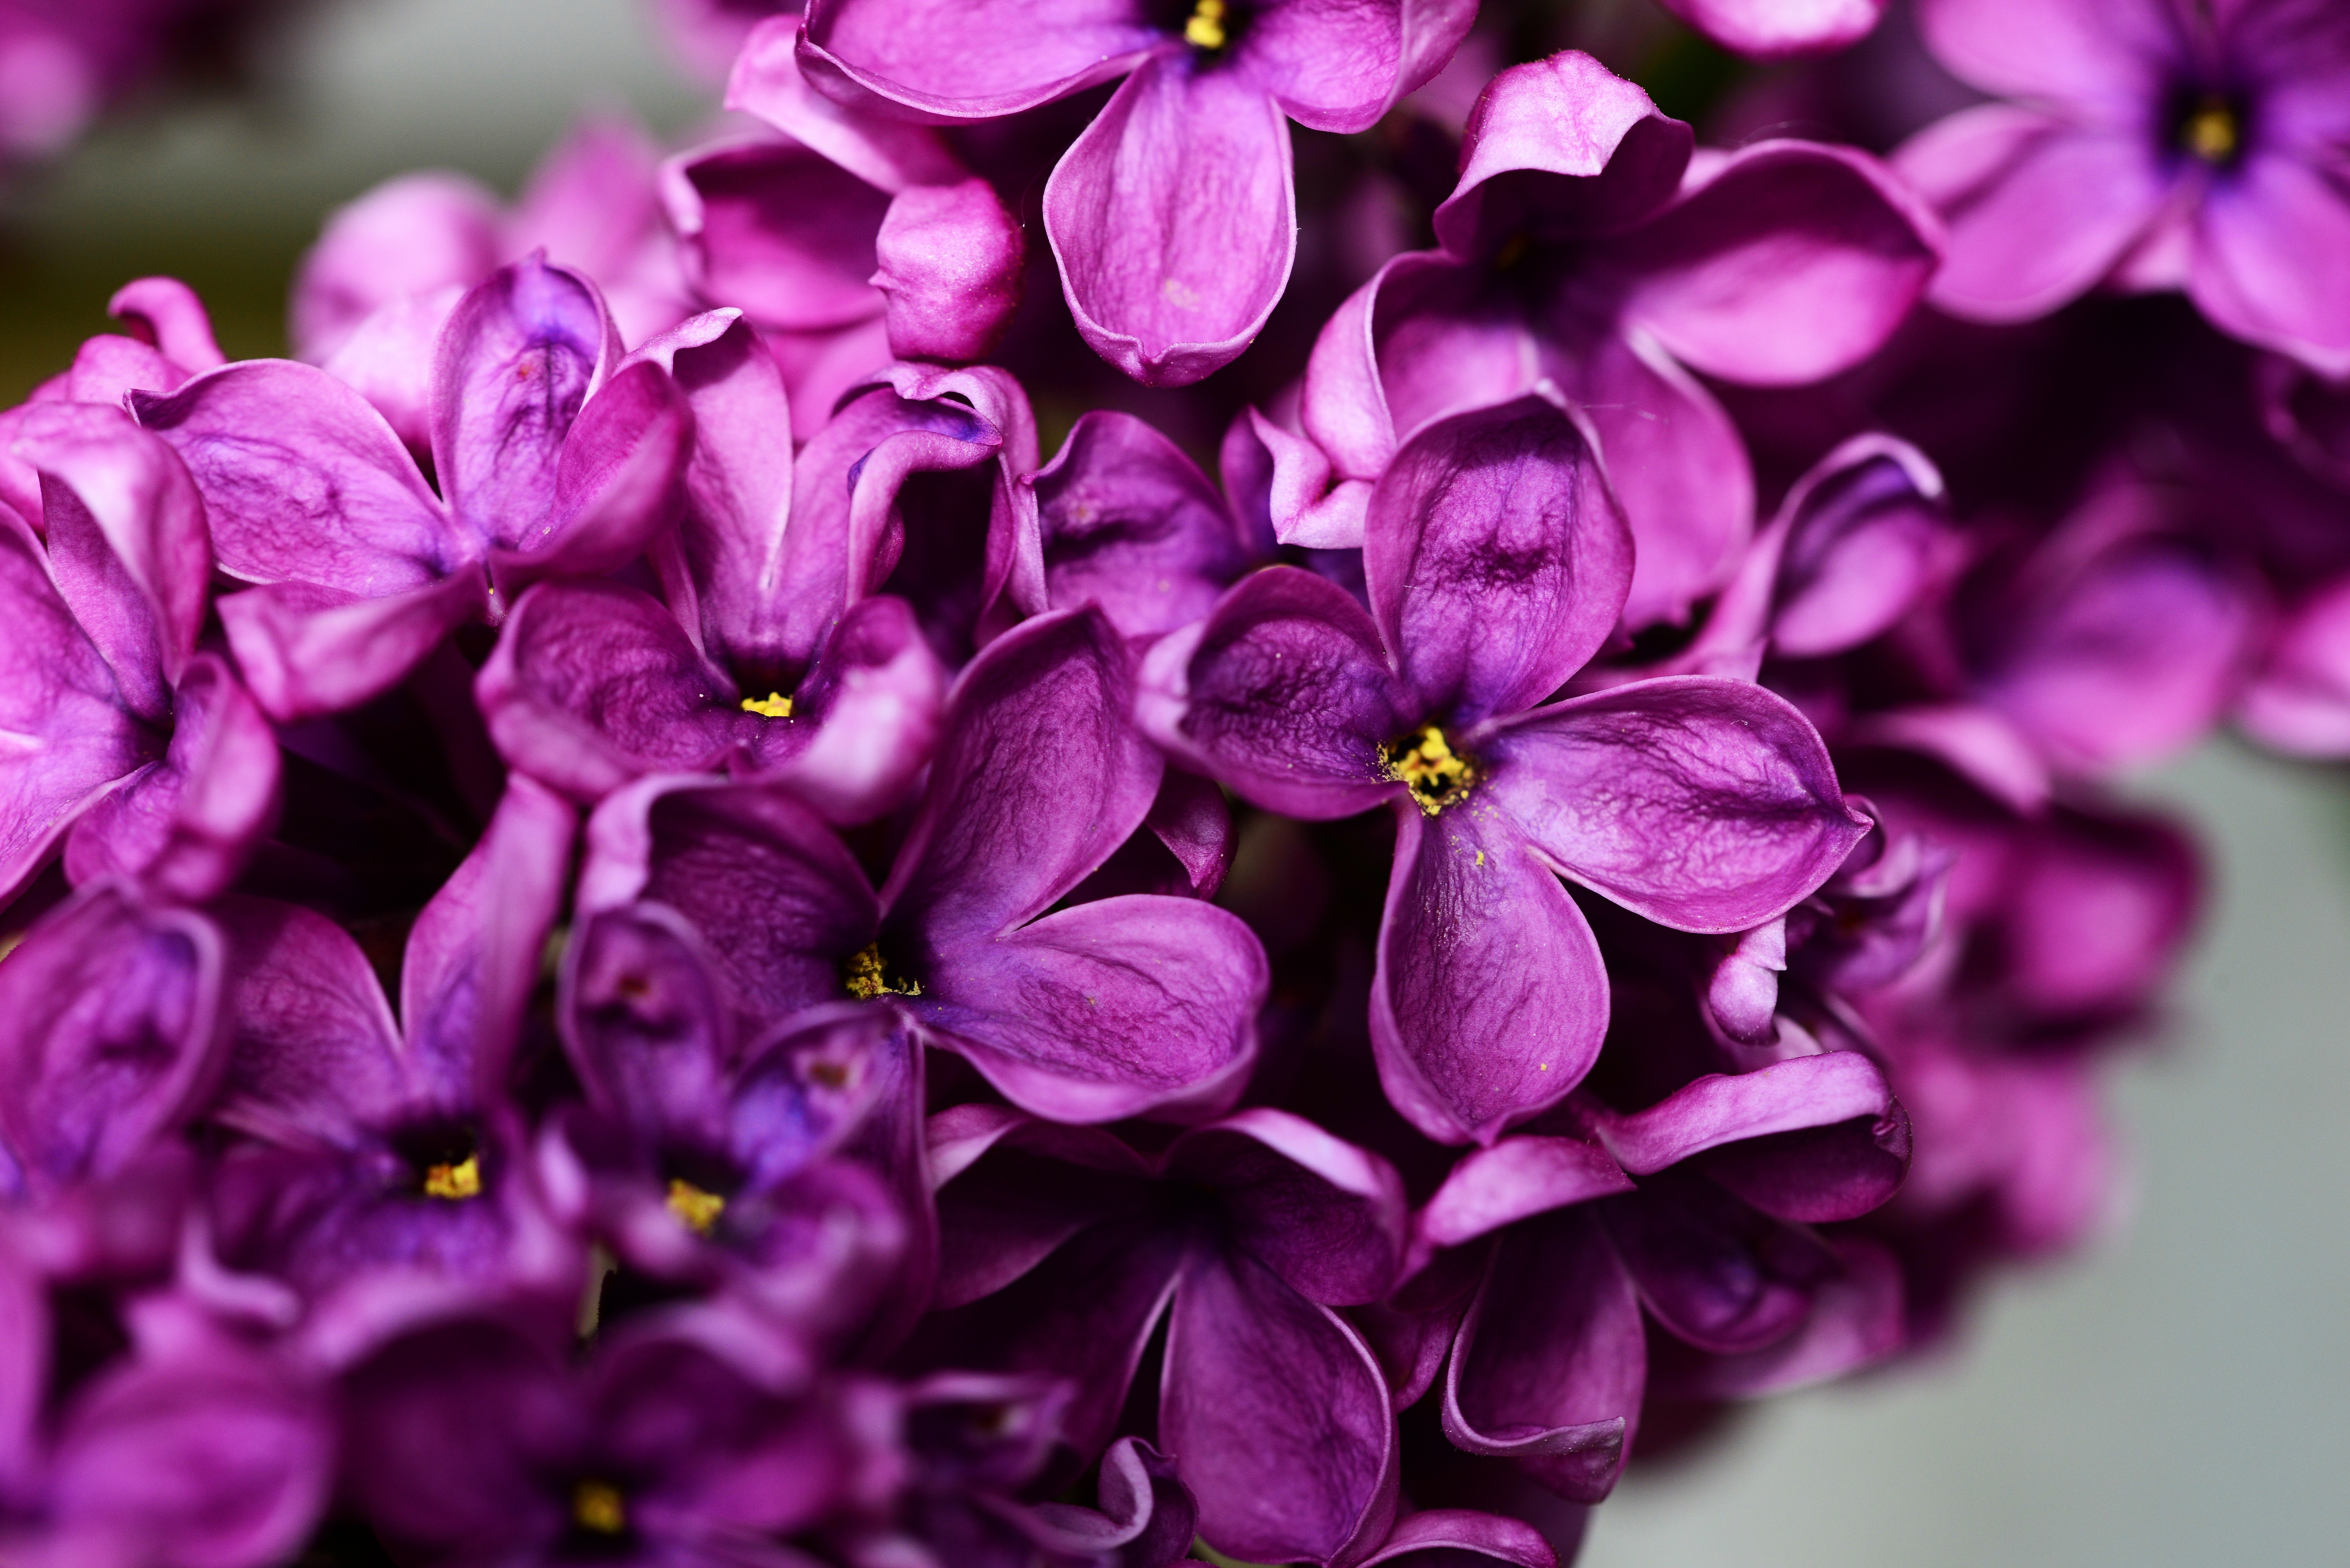
blossom, plant, sweet, flower, purple, petal, macro, botany, pink, close, flora, close up, shrub, lilac, detail, floristry, perfume, woody, macro photography, flowering plant, oleaceae, syringa vulgaris, land plant, violet family, olive family, purple lilac